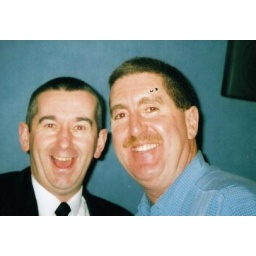
the boys in blue